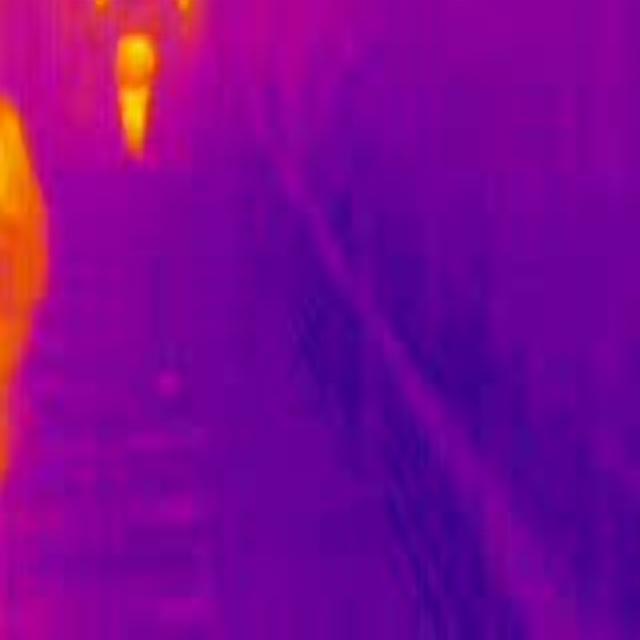
Detected objects:
label: person
label: person